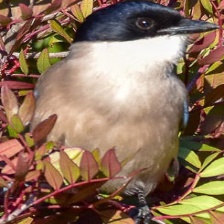
Species: IBERIAN MAGPIE
Scientific name: CYANOPICA COOKI
ImageNet parent category: magpie